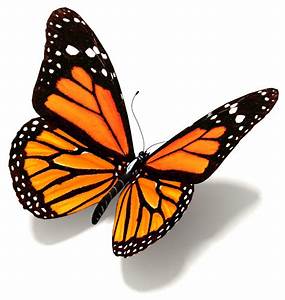
Label: butterfly